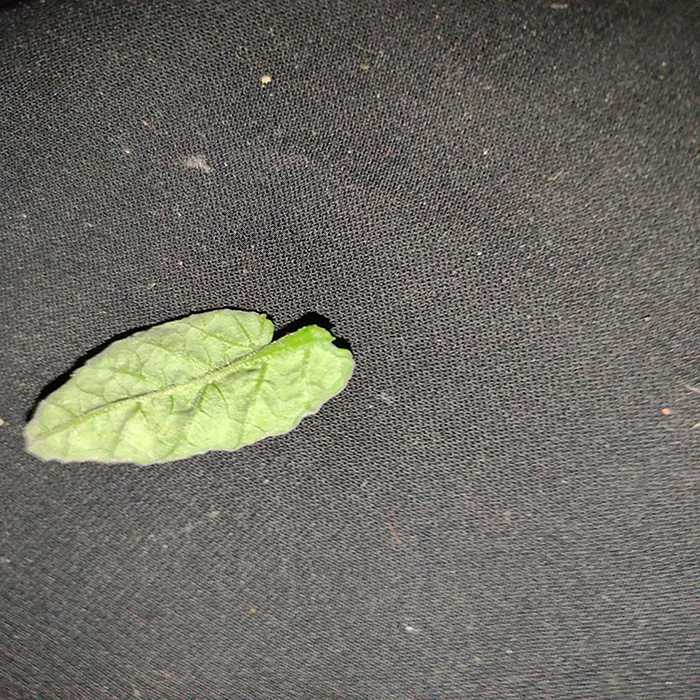
Plant: Tomato
Label: Tomato leaf curl virus